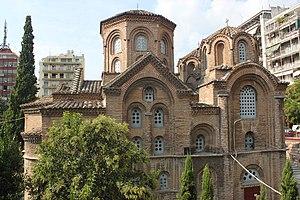
Eglise de la Panagia Chalkeon, façade nord
L’église de la Panagia Chalkeon, est une église chrétienne byzantine érigée au XIᵉ siècle à Thessalonique, en Grèce actuelle. Elle est aujourd’hui classée patrimoine mondial de l’UNESCO en tant que monument byzantin de Thessalonique.